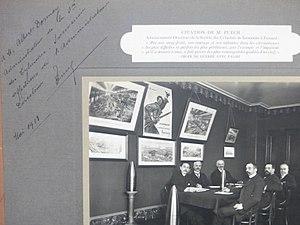
Conseil d'administation de la SACLA 1918
Les noms de marque ou de société Delattre-Levivier, Delattre-Levivier France ou Compagnie financière Delattre-Levivier, ou encore Delattre-Levivier Maroc désignent plusieurs sociétés ou filiales différentes.